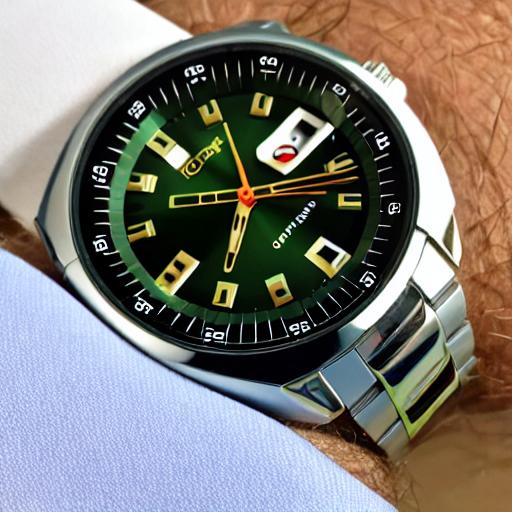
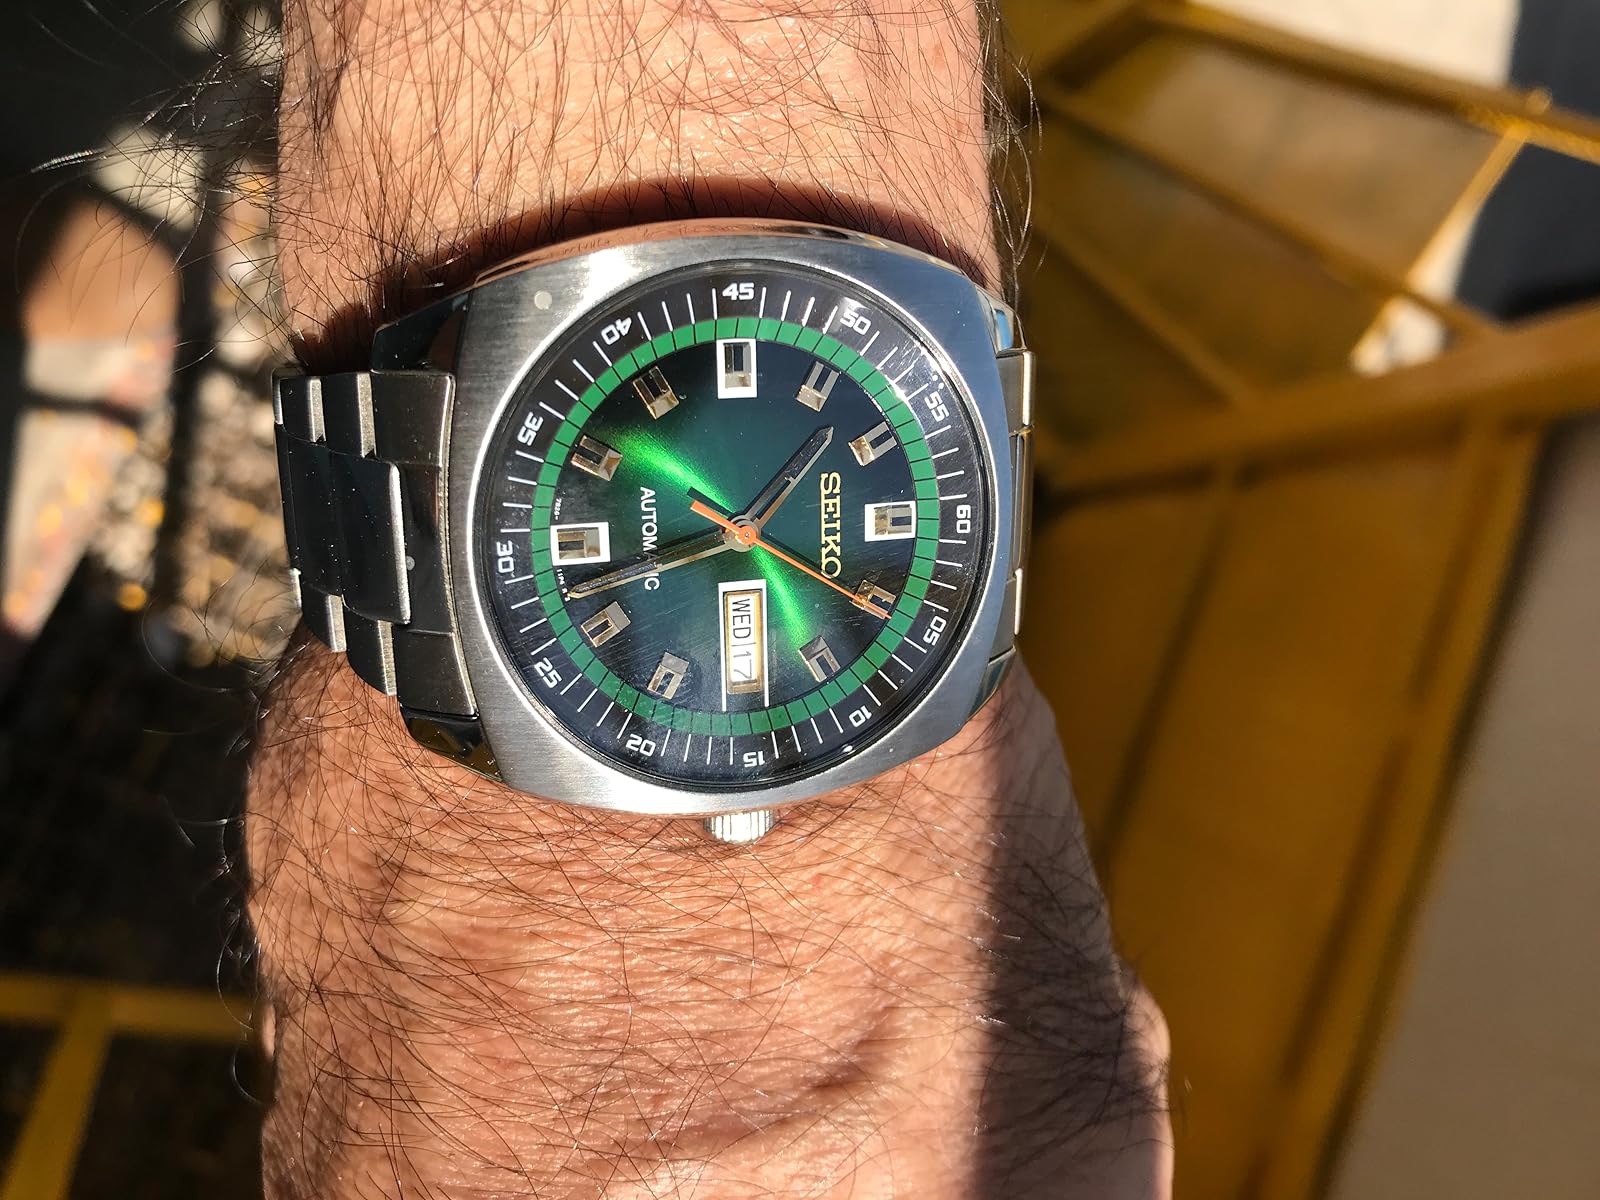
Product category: accessories_watch
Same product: no